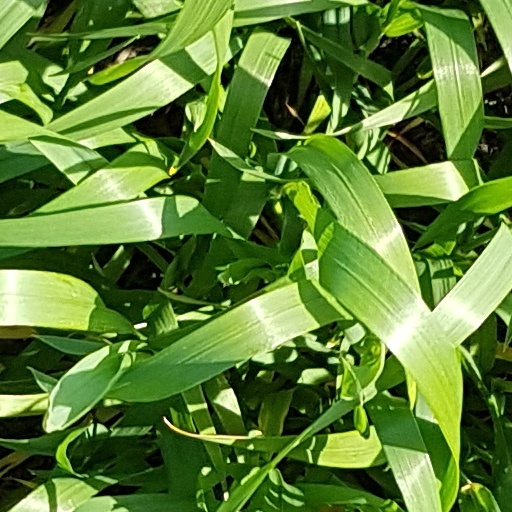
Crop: wheat